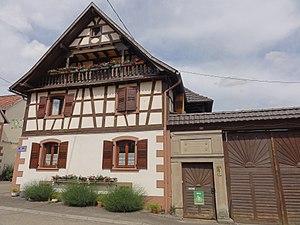
Alsace, Bas-Rhin, Gottesheim, Ferme (1887), 1 rue de la Fontaine.
Gottesheim est une commune française située dans le département du Bas-Rhin, en région Grand Est.